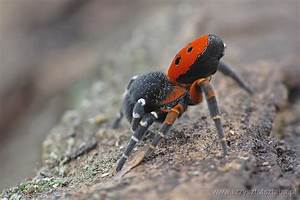
Label: spider